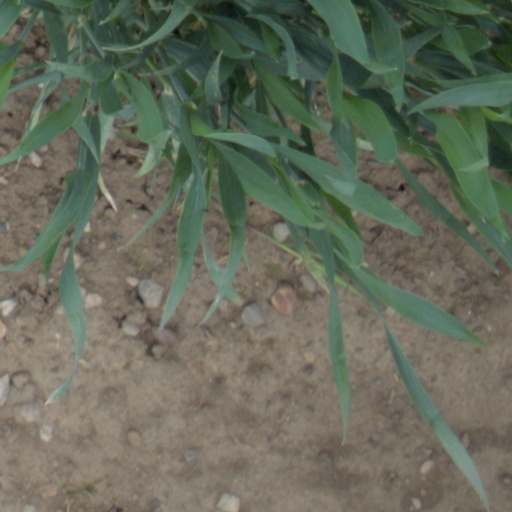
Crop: wheat